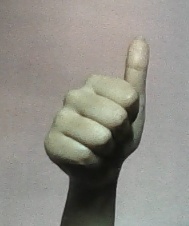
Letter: aleff